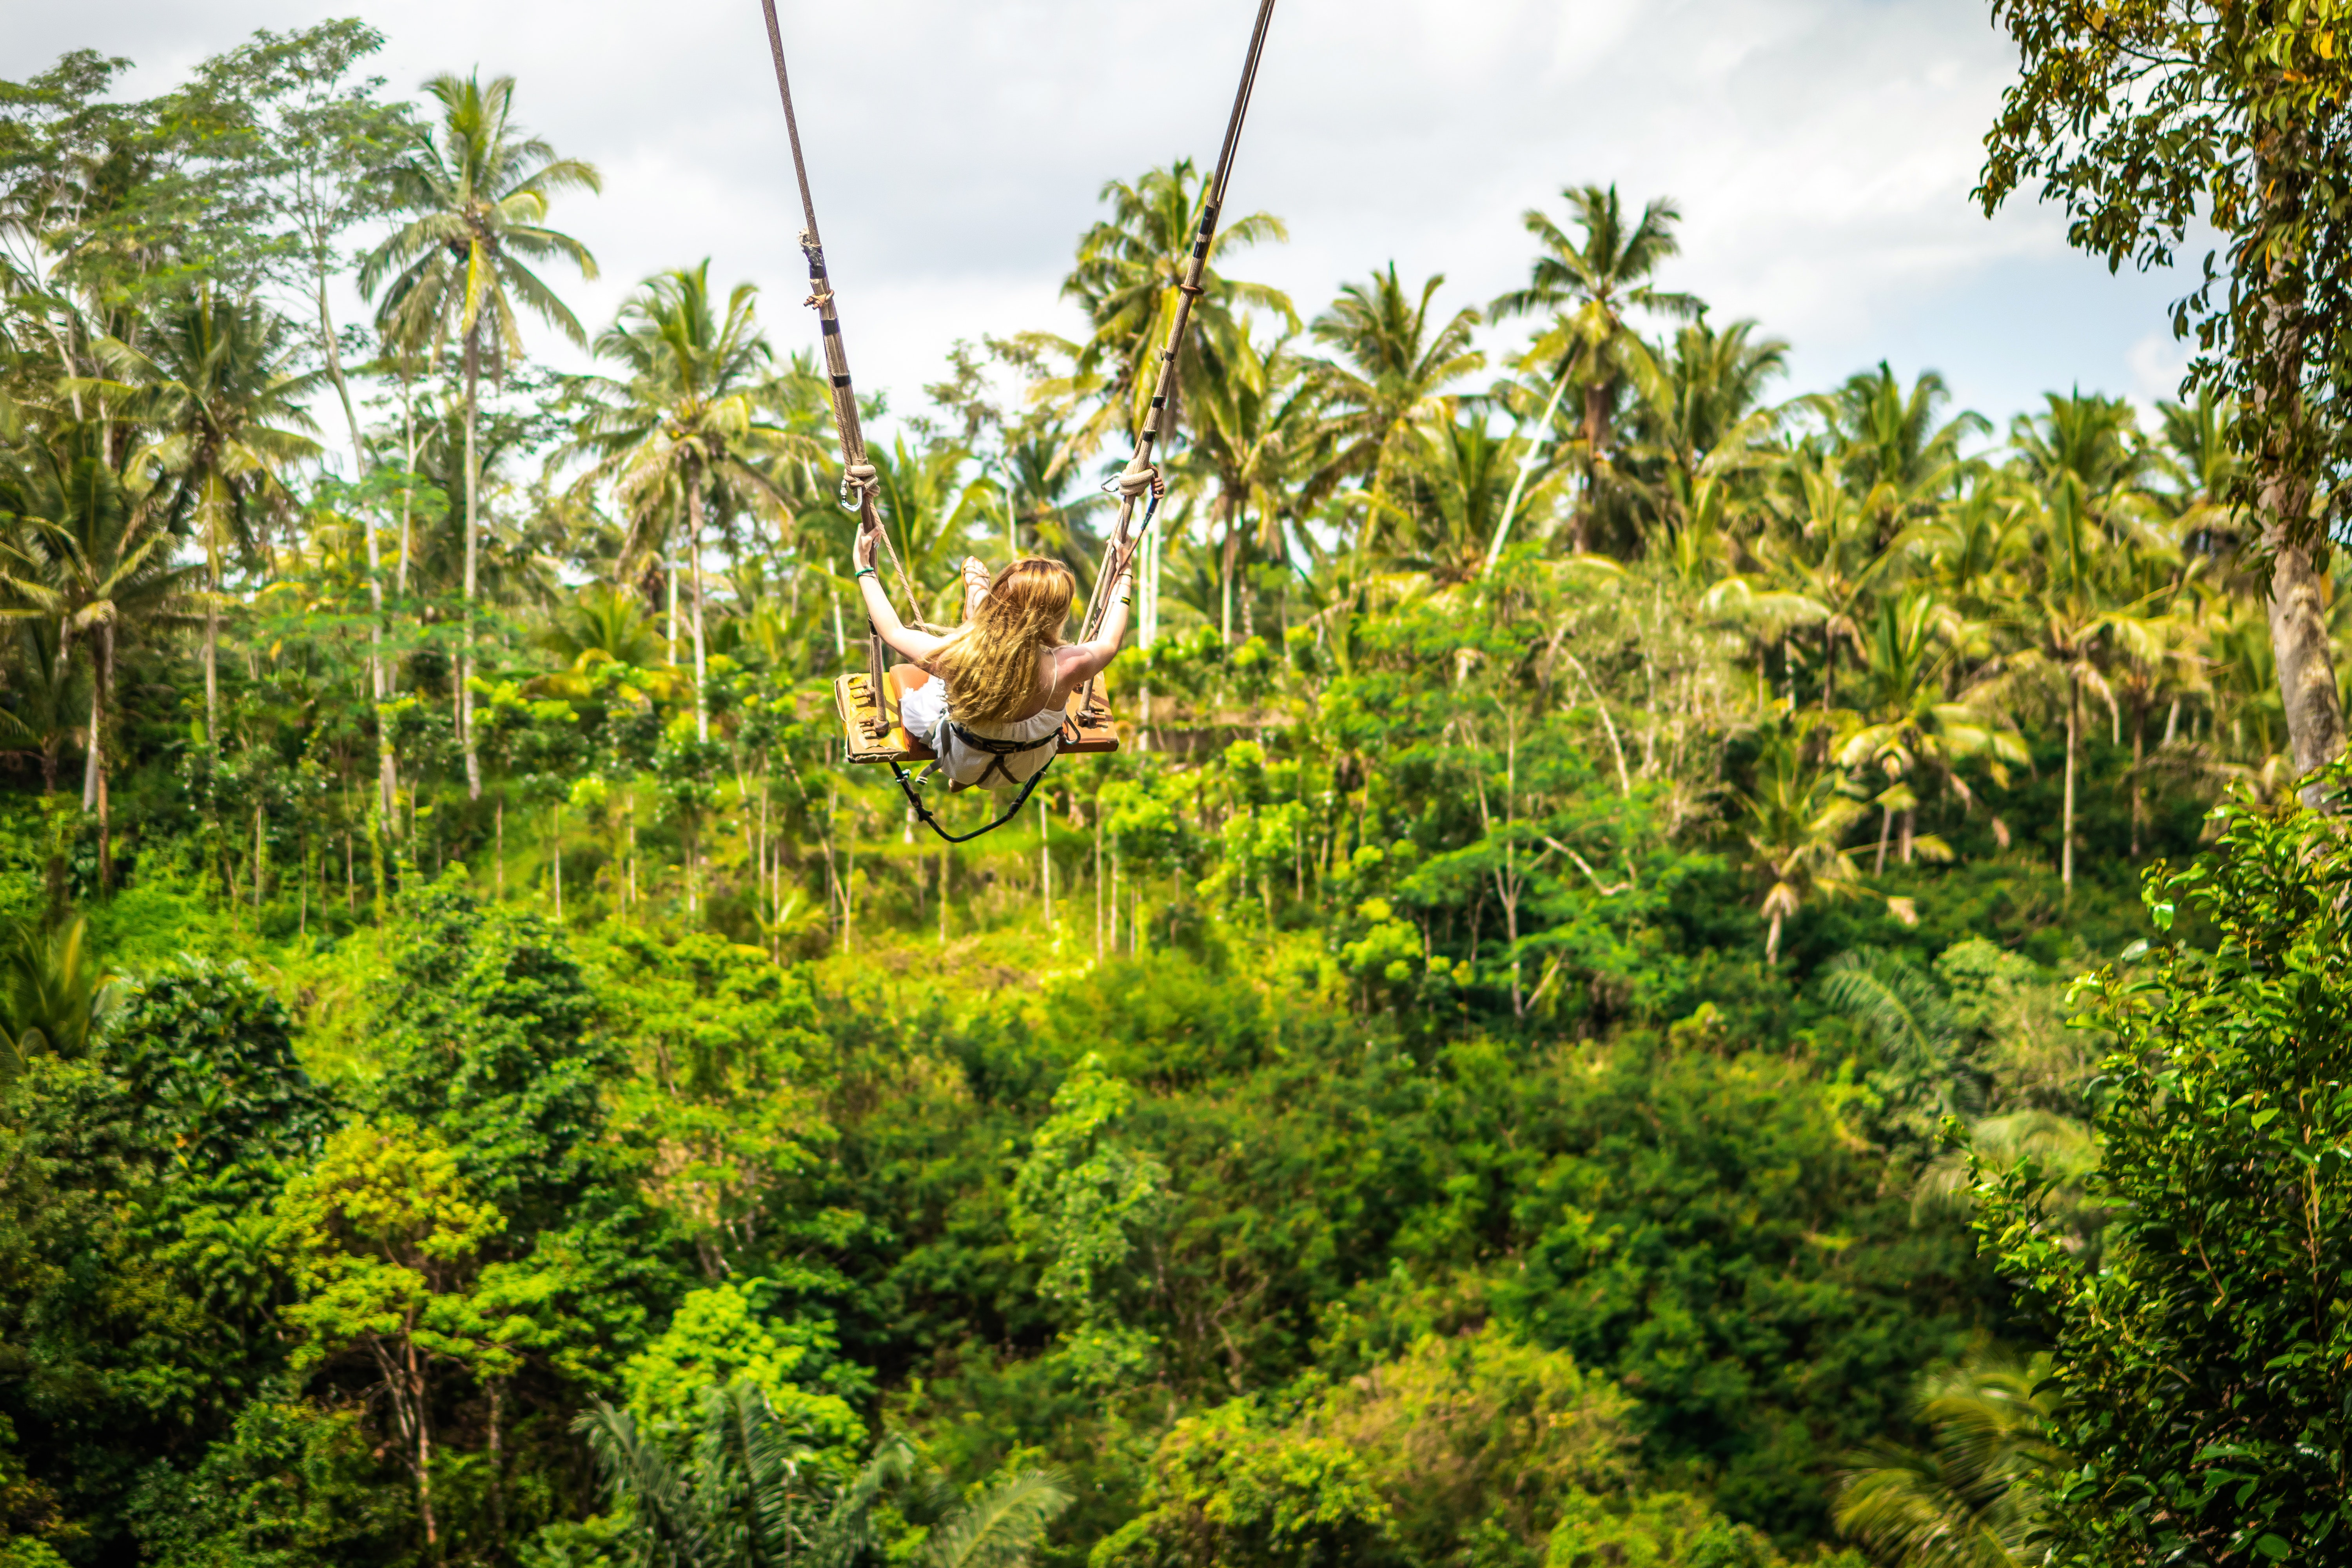
vegetation, ecosystem, nature reserve, rainforest, forest, jungle, wildlife, tree, flora, shrubland, old growth forest, biome, tropical and subtropical coniferous forests, plant community, landscape, grass, plant, valdivian temperate rain forest, tropics, plantation, grass family